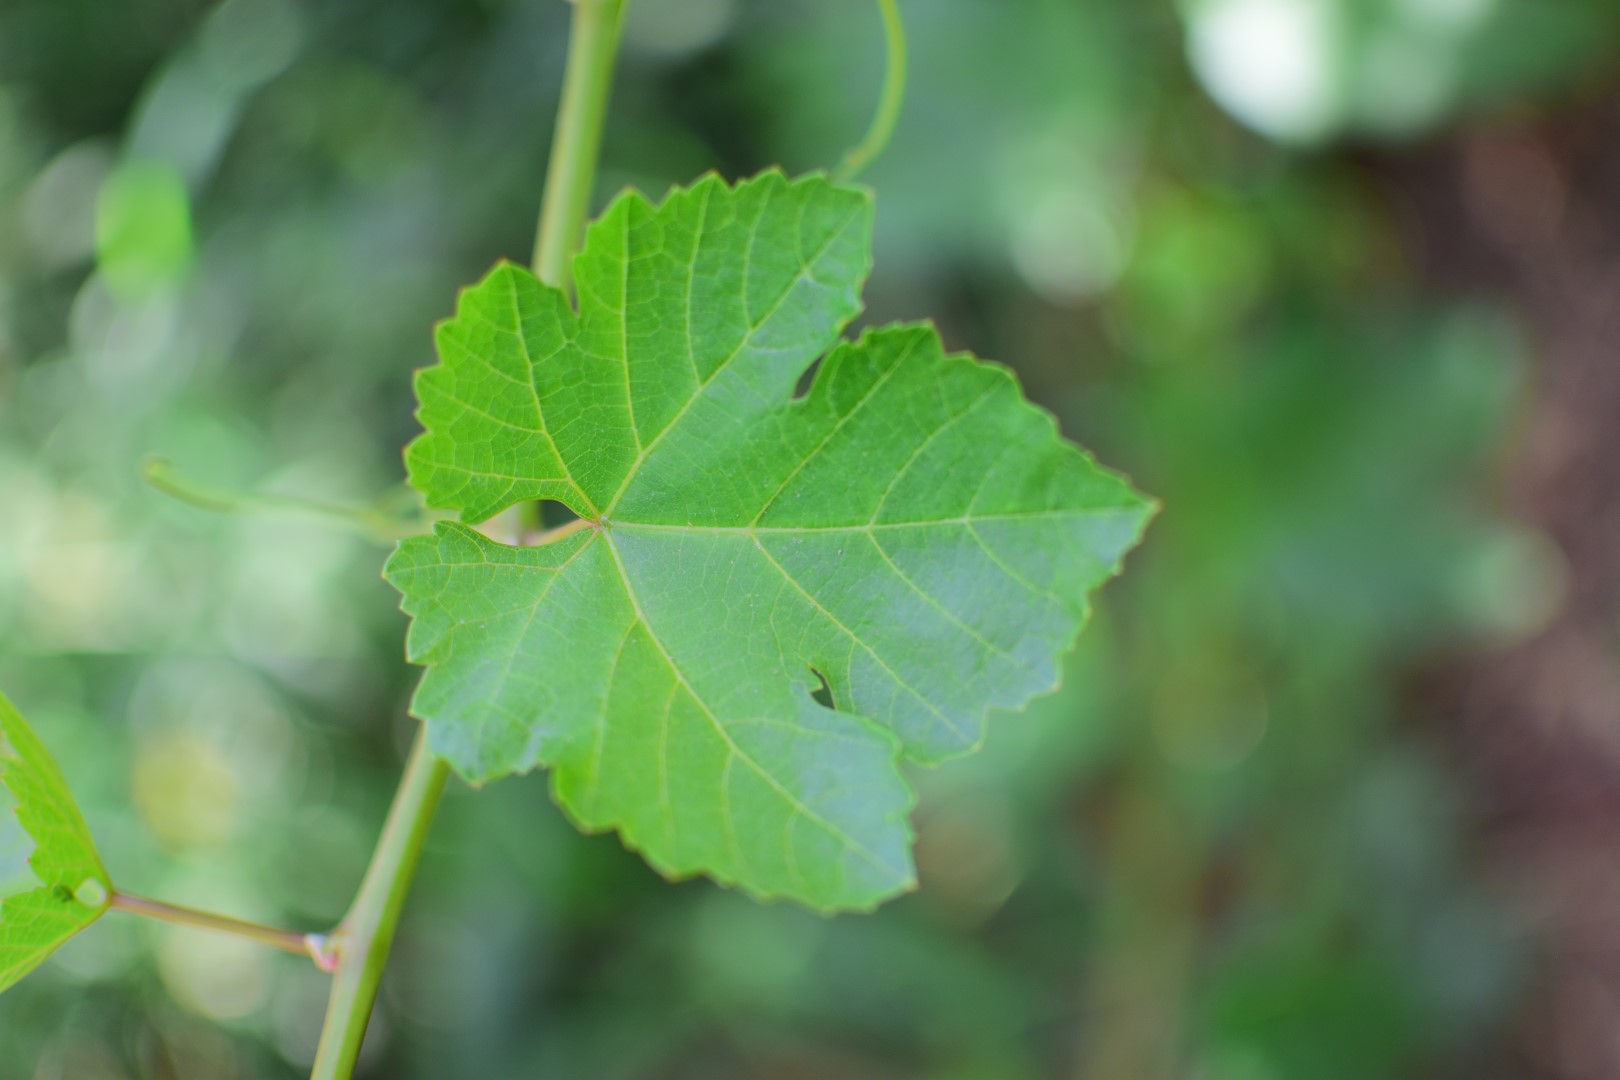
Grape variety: Shdah